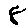
Label: 8